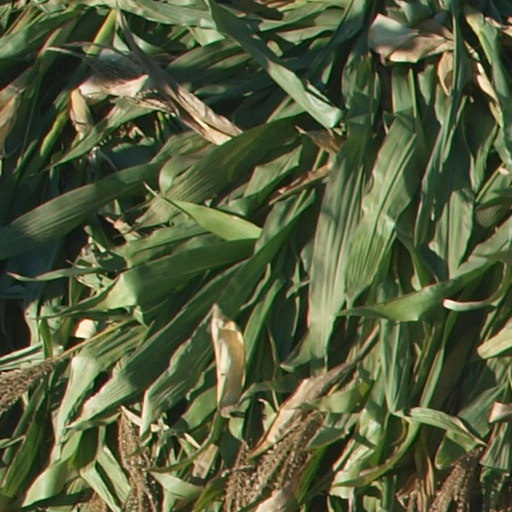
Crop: maize; corn